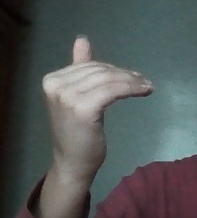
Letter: khaa